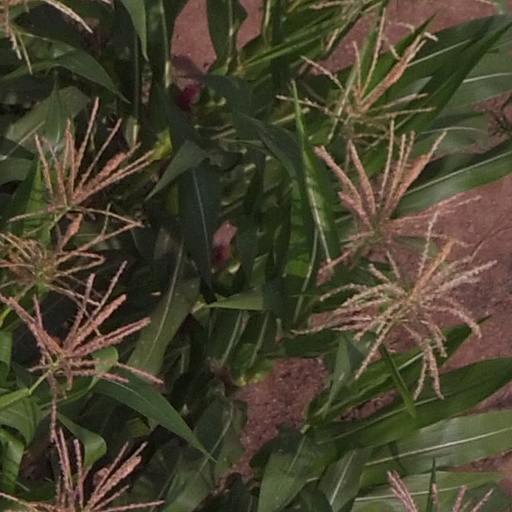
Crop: maize; corn